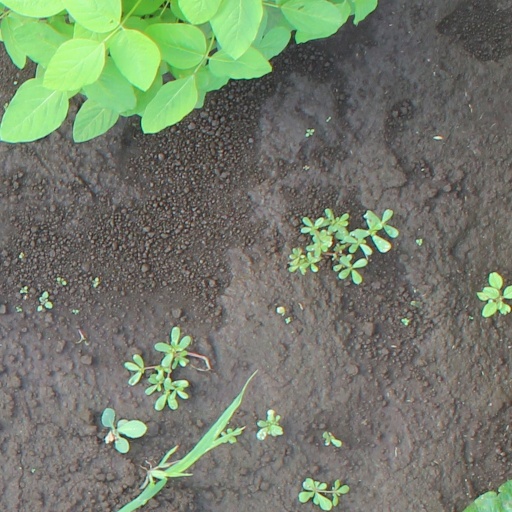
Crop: soybean